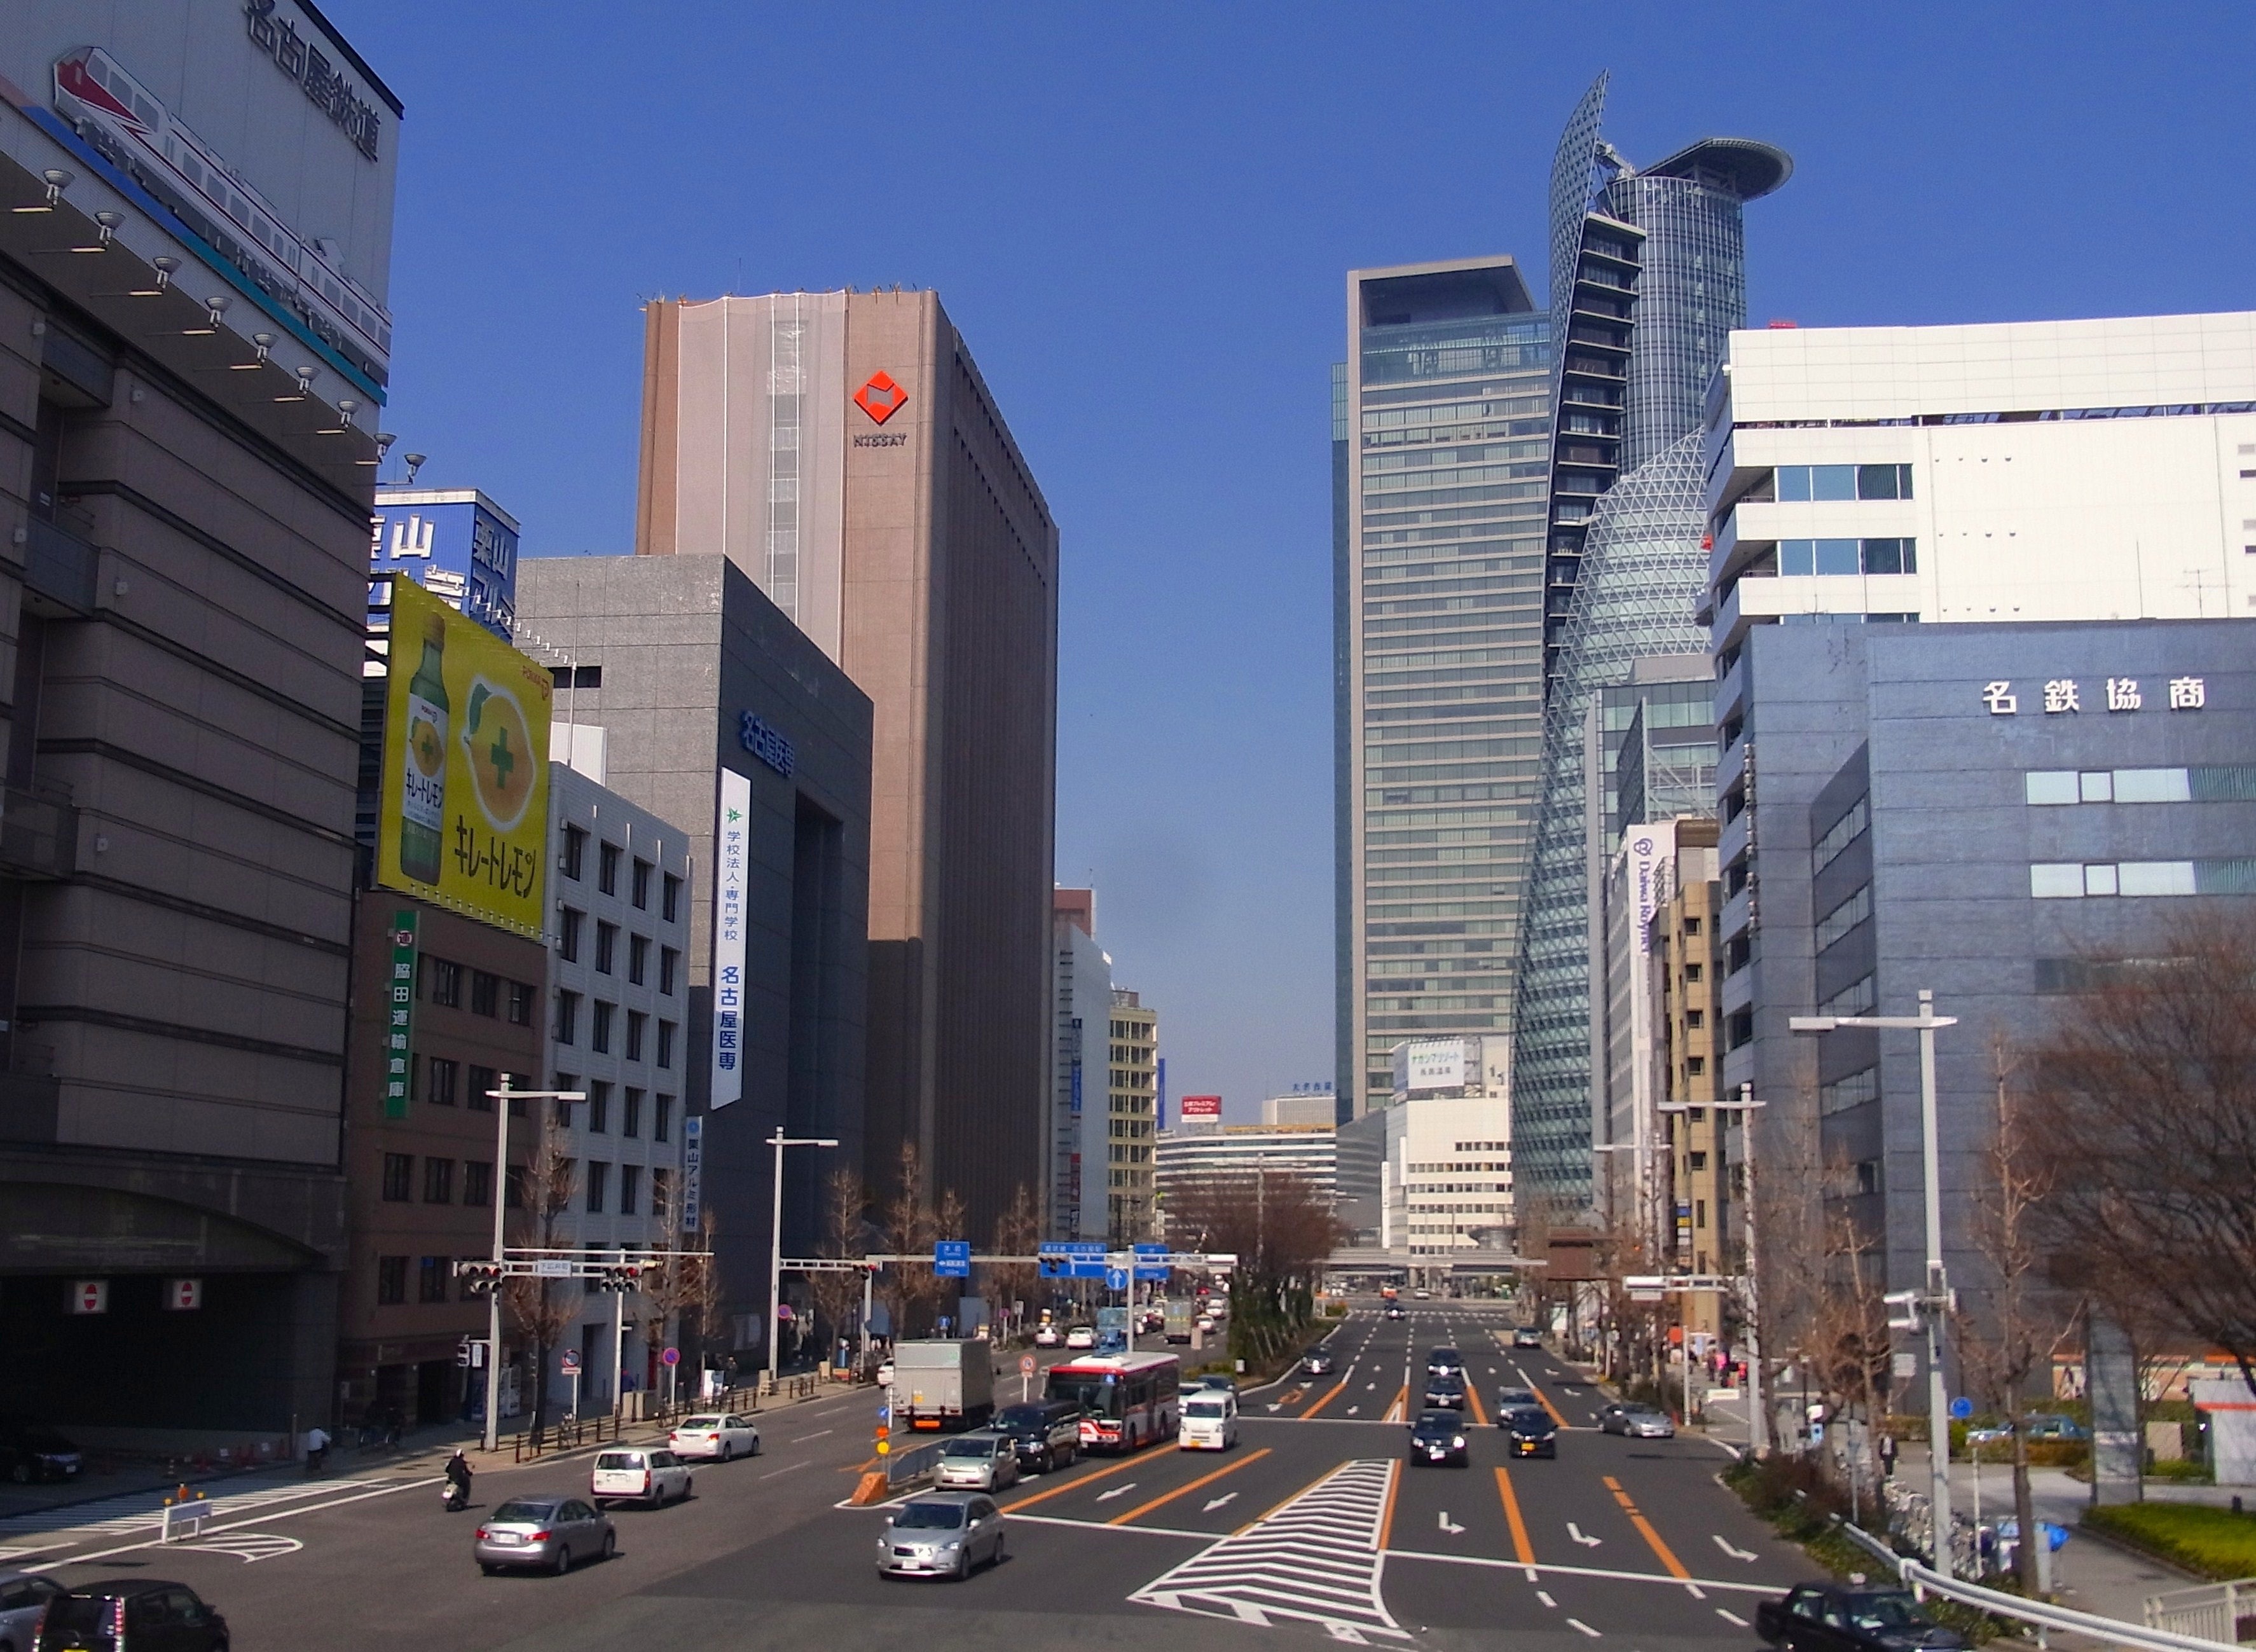
architecture, people, road, skyline, traffic, street, city, skyscraper, urban, cityscape, downtown, summer, spring, japan, lane, tower block, public transport, outside, streets, skyscrapers, buildings, infrastructure, vehicles, metropolis, cities, neighbourhood, urban area, residential area, human settlement, metropolitan area, nagoya city